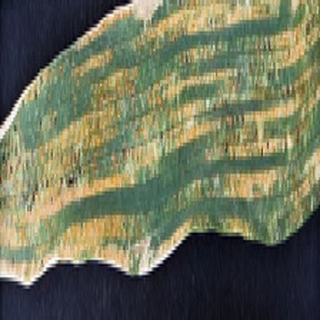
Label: wheat_yellow_rust